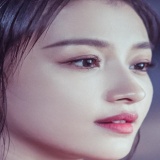
diễn viên Tôn Di